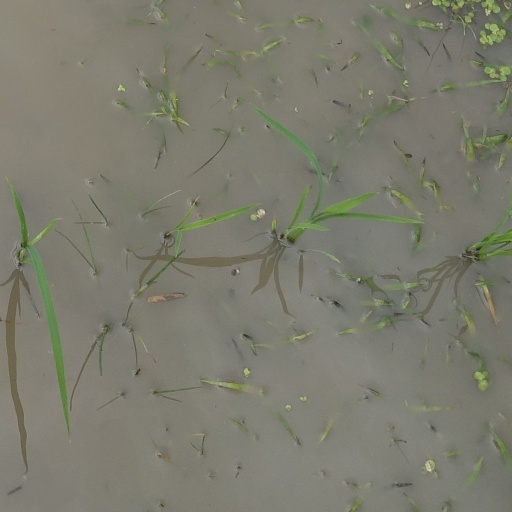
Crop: rice